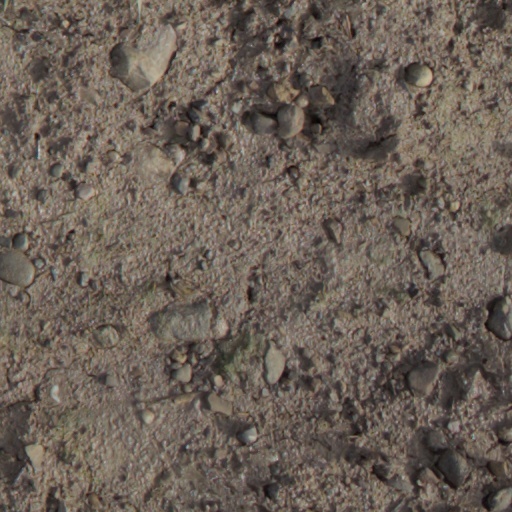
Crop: wheat